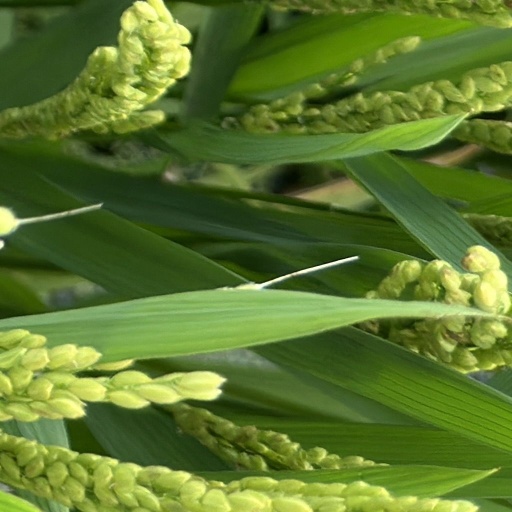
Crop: rice